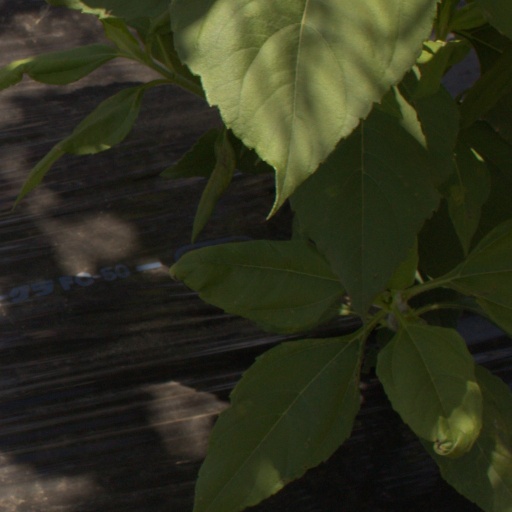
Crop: Jerusalem artichoke